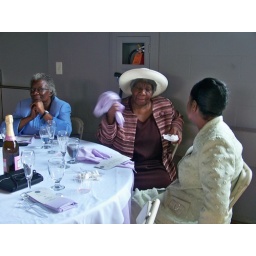
Sis Watson is in the white hat